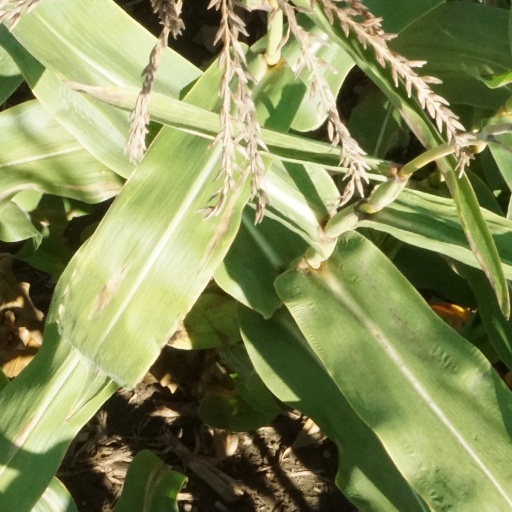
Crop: maize; corn